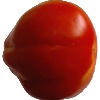
Label: Tomato 1